Church on the Hill (Cluj-Napoca)

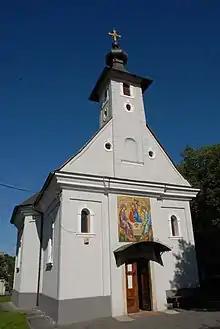
Church on the Hill

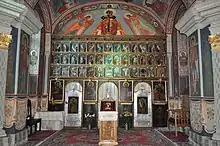
Interior

The Church on the Hill is a Romanian Orthodox church located at 10 Bisericii Ortodoxe Street, Cluj-Napoca, Romania. It is dedicated to the Holy Trinity.